The Catholic Weekly

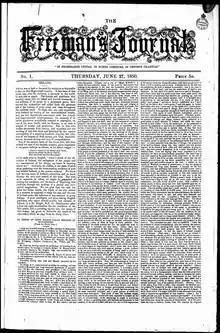
Front page of "The Freeman's Journal" newspaper on 27 June 1850.

The paper's history can be traced back to 27 June 1850 when it was named "The Freeman's Journal", under the influence of editor and later-archdeacon John McEncroe (1794–1868). Printer and publisher Jeremiah Moore went onto running a successful bookstore. John Francis Blakeney (–1914) was one of its principal editors, commencing as an apprentice in 1867. The managing director until 1919 was Mr J. H. de Courcy, having started in the printing section of the paper about 1865. Initially based in George Street, Sydney, by May 1886 was moved to Lang Street, and in 1925, to the Hibernian Building, Elizabeth Street.